Jason Voorhees

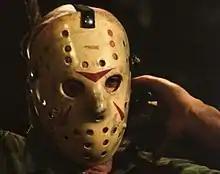
Jason's original mask was molded from a Detroit Red Wings goalie mask, and would become a staple for the character for the rest of the series.

The script for "Part 3" called for Jason to wear a mask to cover his face, having worn a bag over his head in "Part 2"; what no one knew at the time was that the mask chosen would become a trademark for the character, and one instantly recognizable in popular culture in the years to come. During production, Steve Miner called for a lighting check. None of the effects crew wanted to apply any make-up for the light check, so they decided to just throw a mask on Brooker. The film's 3D effects supervisor, Martin Jay Sadoff, was a hockey fan, and had a bag of hockey gear with him on the set. He pulled out a Detroit Red Wings goaltender mask for the test. Miner loved the mask, but it was too small. Using a substance called VacuForm, Doug White enlarged the mask and created a new mold to work with. After White finished the molds, Terry Ballard placed red triangles on the mask to give it a unique appearance. Holes were punched into the mask and the markings were altered, making it different from Sadoff's mask. There were two prosthetic face masks created for Richard Brooker to wear underneath the hockey mask. One mask was composed of approximately 11 different appliances and took about six hours to apply to Brooker's face; this mask was used for scenes where the hockey mask was removed. In the scenes where the hockey mask is over the face, a simple head mask was created. This one-piece mask would slip on over Brooker's head, exposing his face but not the rest of his head.